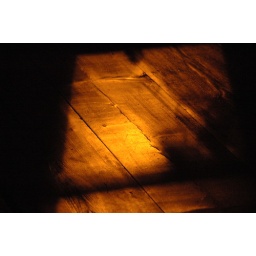
wooden floor at 3am in my apartment